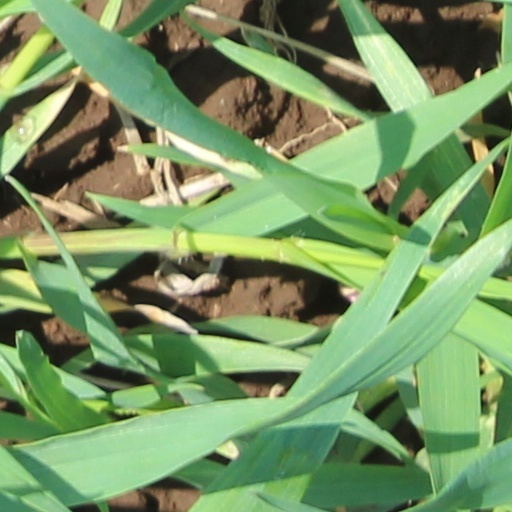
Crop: wheat